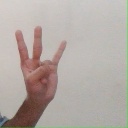
अक्षर: क्ष